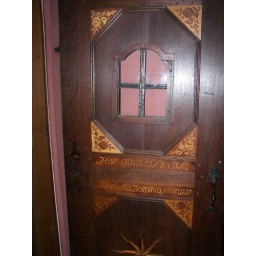
one of the old doors at a farm house in Keikeberg